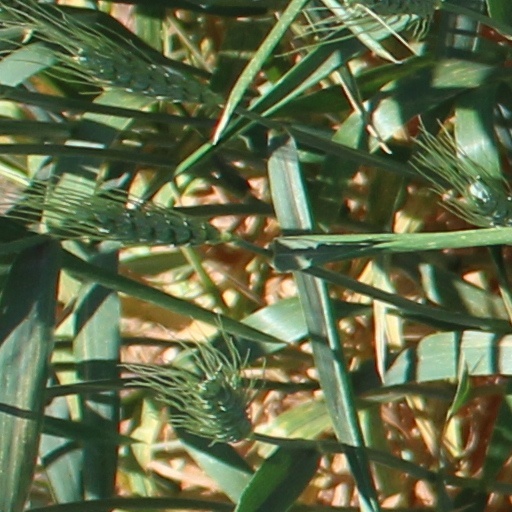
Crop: wheat